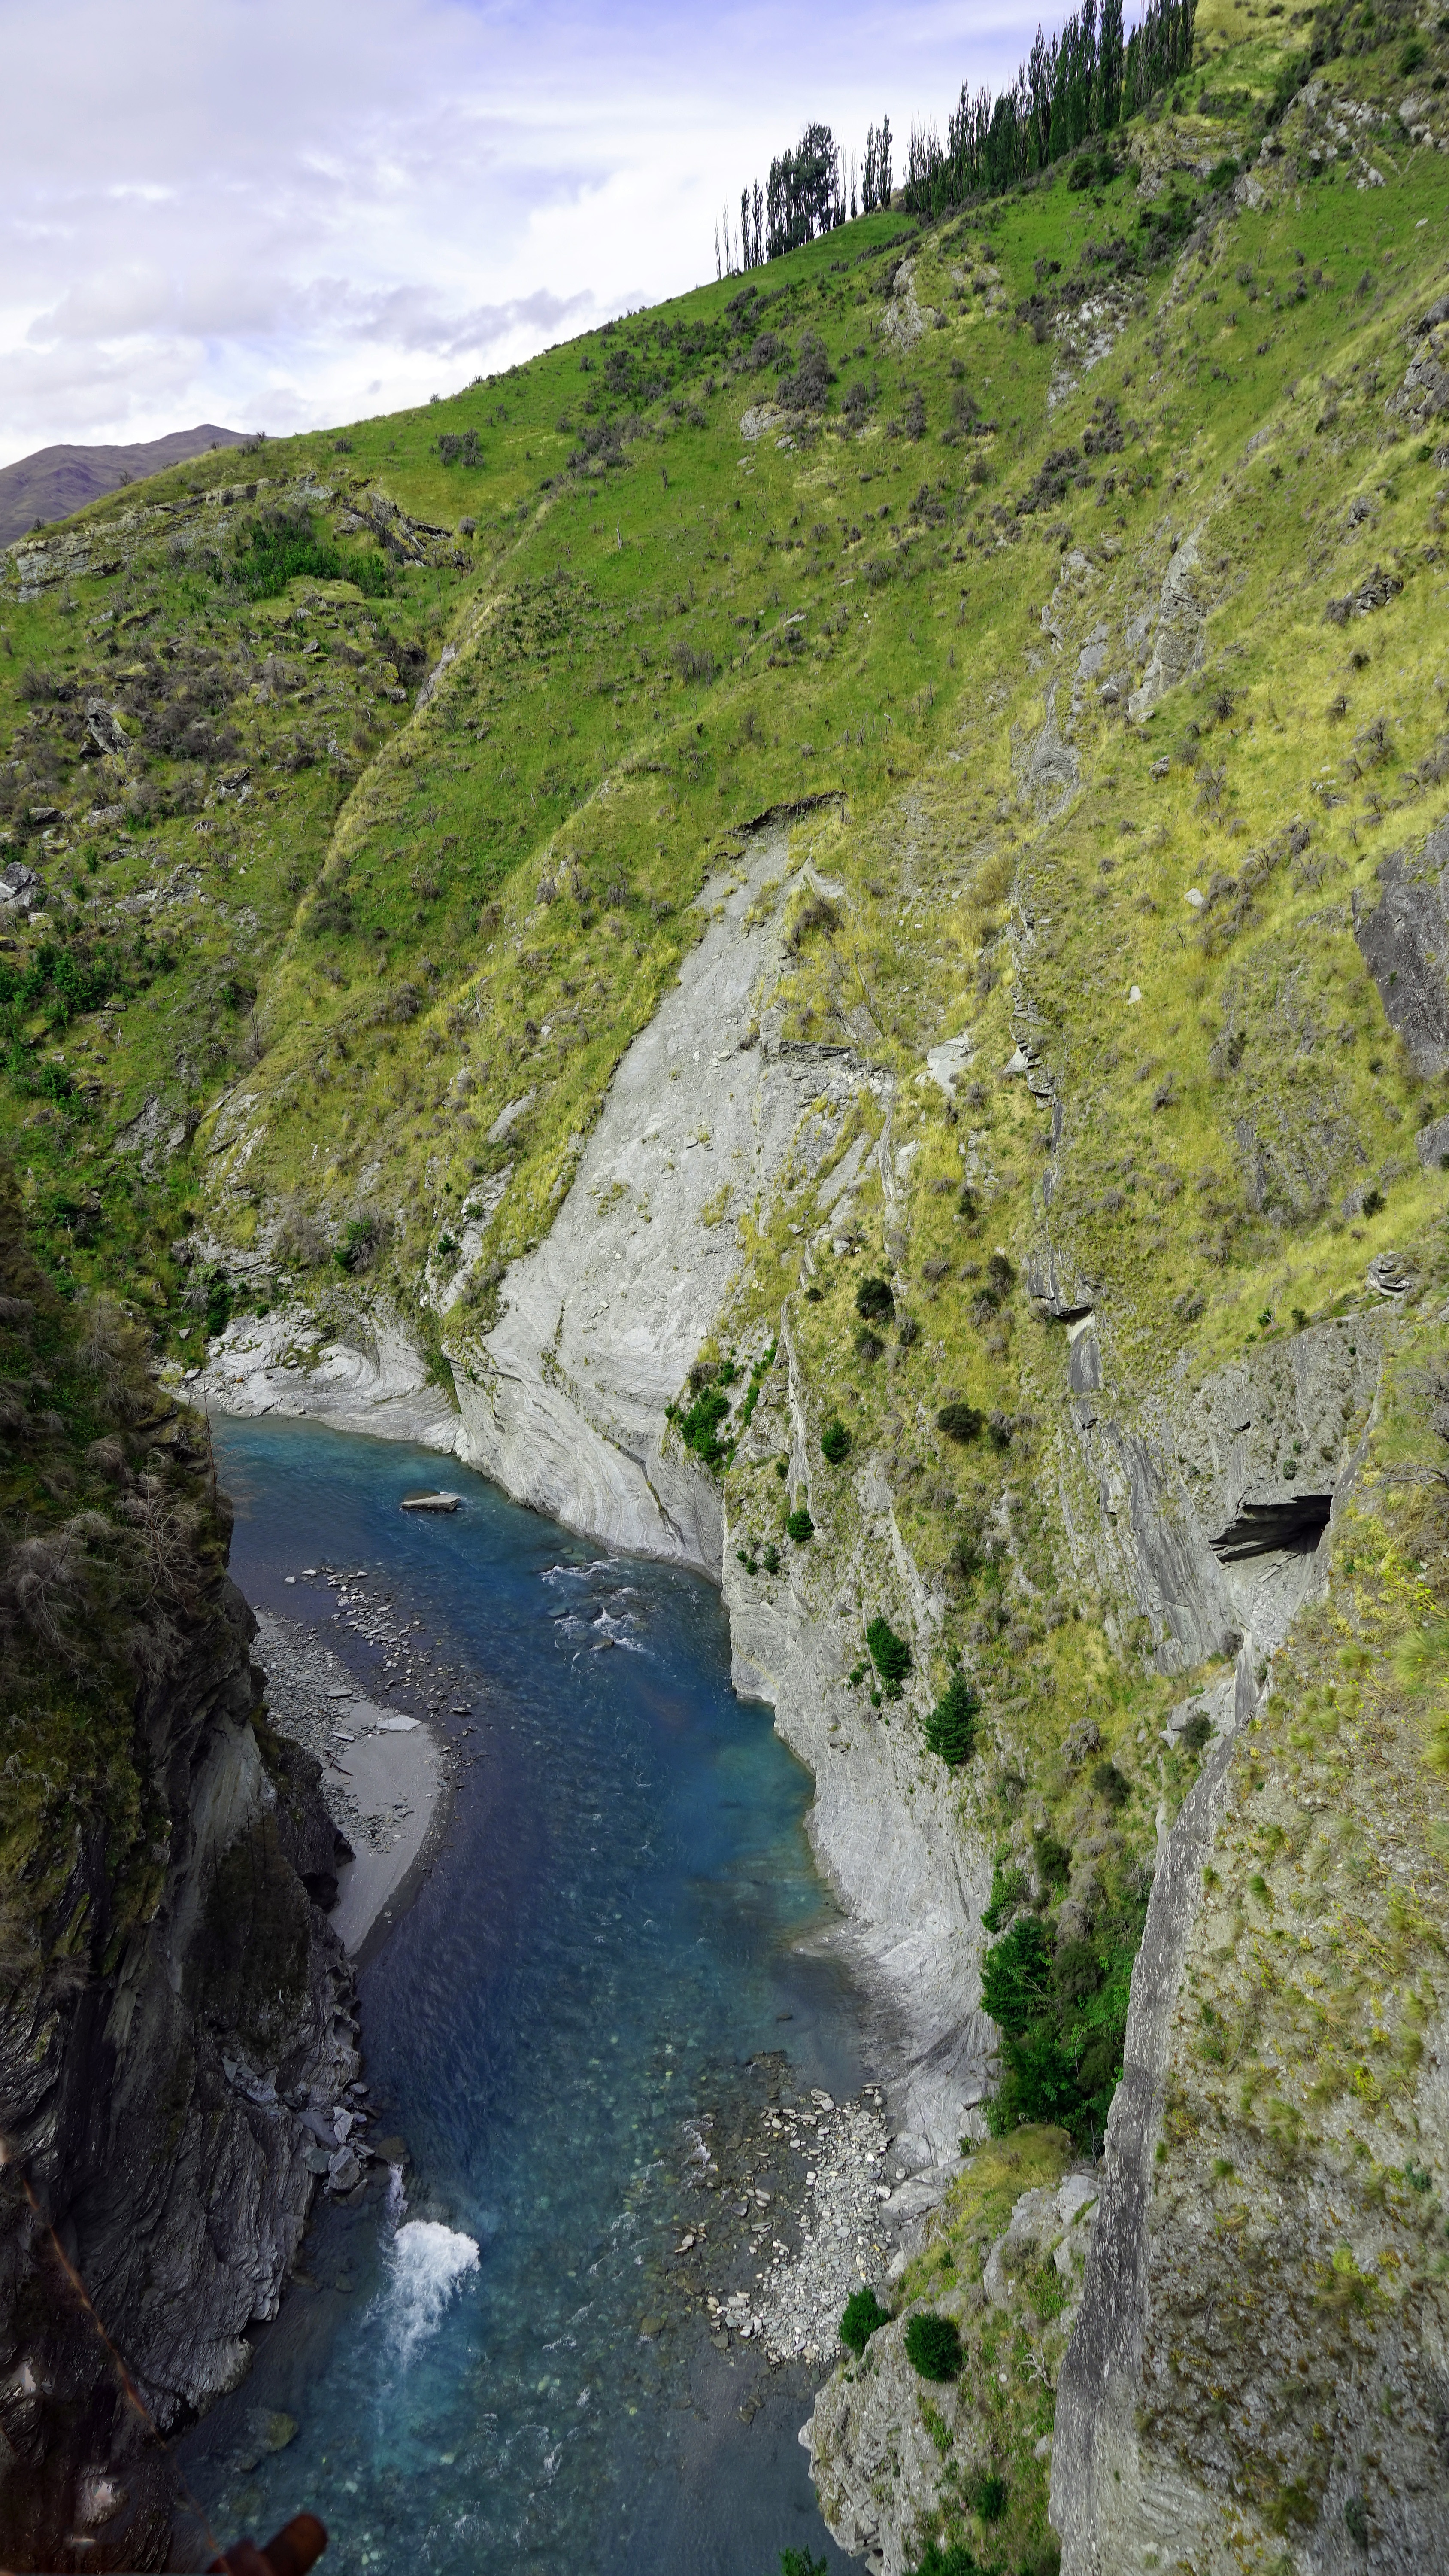
sea, coast, nature, rock, wilderness, walking, mountain, adventure, river, valley, mountain range, cliff, fjord, gorge, canyon, terrain, body of water, geology, mountains, new zealand, queenstown, water feature, landform, mountain pass, geographical feature, skippers canyon, shot over river